Subaru Forester

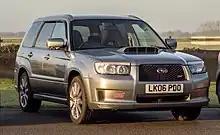
Subaru Forester STI

In 2004, Subaru launched the Forester STi for the Japanese market only. A "sportier" version of the standard second-gen (SG) Forester, the Forester STi incorporated most of the running components from the WRX STi, with several other changes. It was never sold outside of Japan.